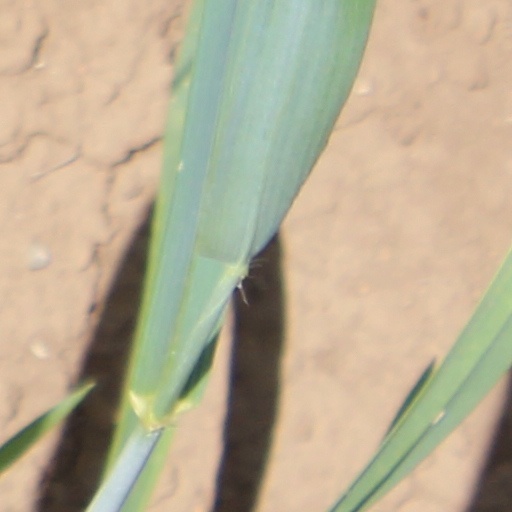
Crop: wheat